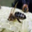
Label: bee